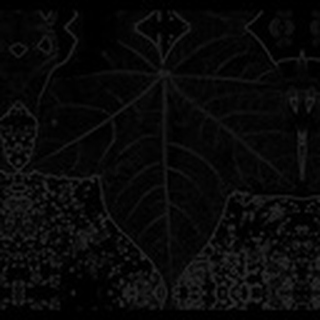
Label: healthy_cotton